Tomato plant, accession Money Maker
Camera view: bottom (45 deg); turntable rotation: 300 degrees
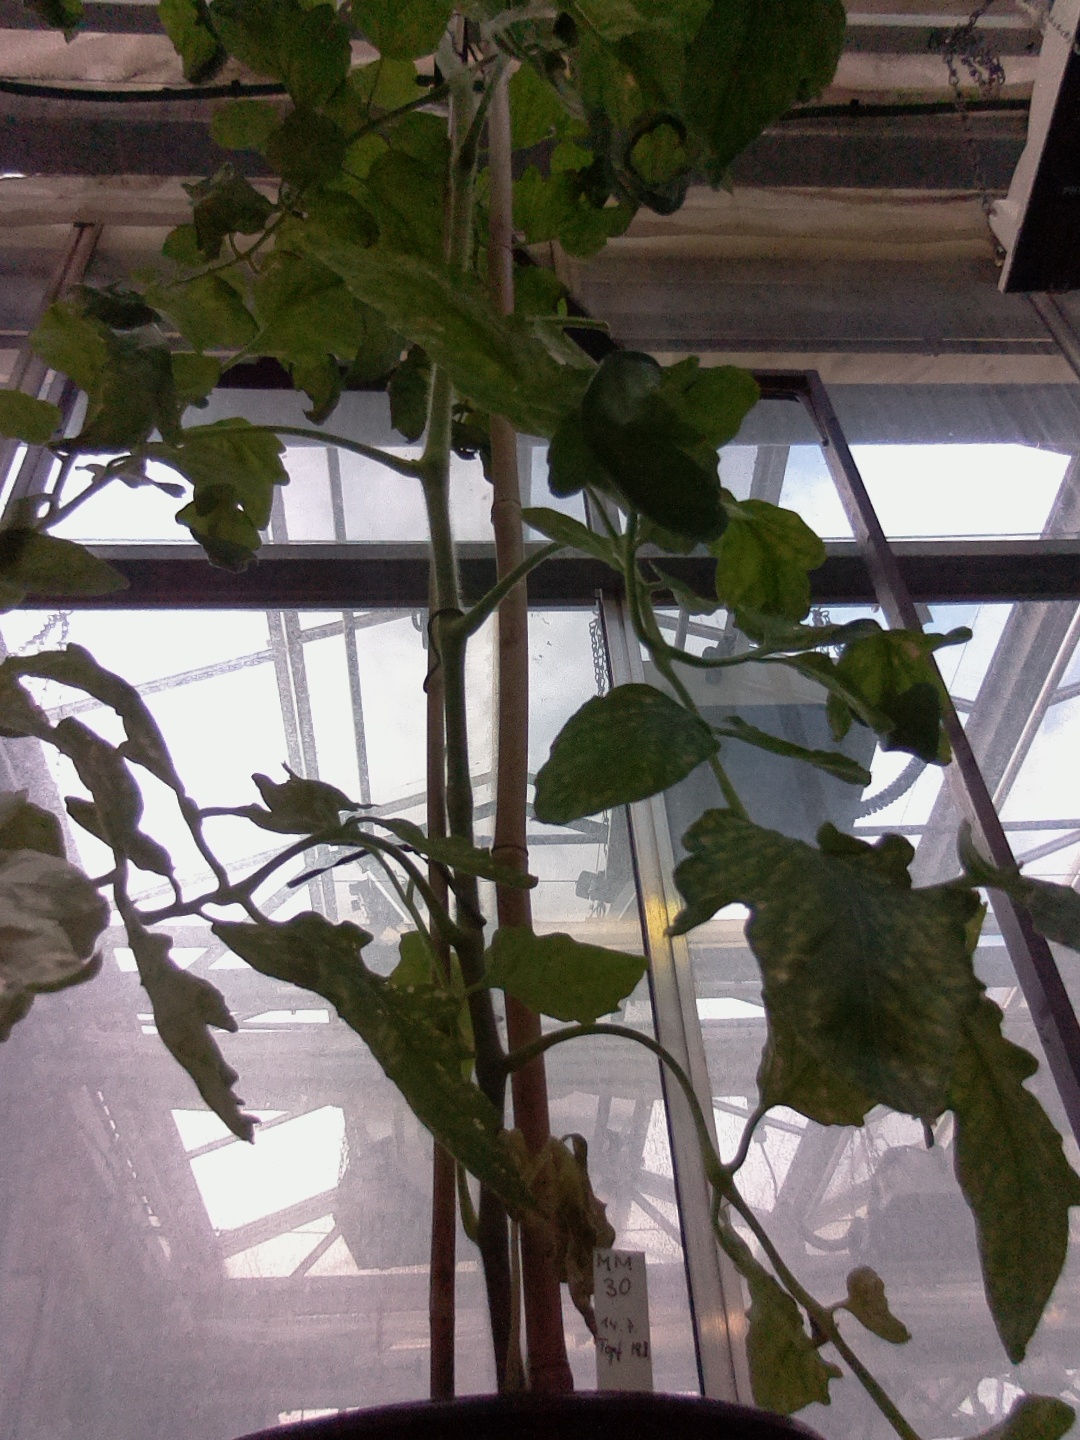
BBCH growth stage 73: 30%-40% of final fruit size